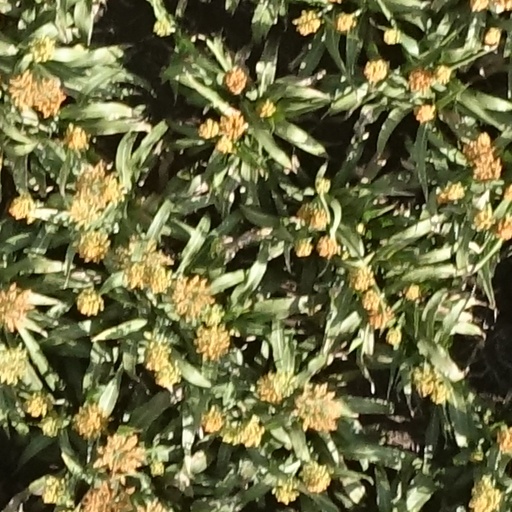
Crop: sorghum